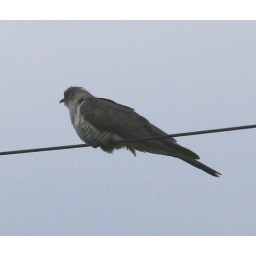
Hamsterley, Weardale, County DurhamAnother cuckoo day - 6 in the same field today - 2 male, 2 female and 2 juneviles. Magic!!